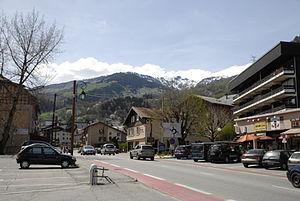
Bourg-Saint-Maurice (France)
Bourg-Saint-Maurice est une commune française située dans la vallée de la Tarentaise, dans le département de la Savoie en région Auvergne-Rhône-Alpes.